List of Gatchaman Crowds episodes

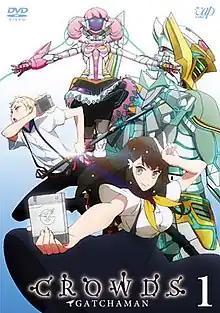
Artwork for the first "Gatchaman Crowds" volume that was released in Japan in both DVD and Blu-ray format.

The first season has been licensed by Sentai Filmworks and is streaming on The Anime Network. The second season will be streamed on Hulu, starting with a special episode to air on June 20, 2015.